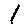
Label: 1